Victor Veretennikov

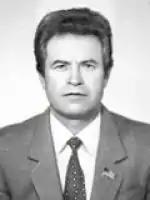
Veretennikov in 1990

Victor Oleksandrovych Veretennikov (22 August 1940 – 15 March 2023) was a Ukrainian businessman, writer, screenwriter, journalist & politician. A member of the Communist Party of the Soviet Union and later an independent, he served in the Verkhovna Rada from 1990 to 1994 and again from 2002 to 2006.